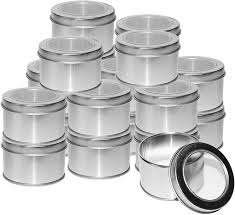
Label: metal